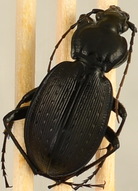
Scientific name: Carabus goryi
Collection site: Mountain Lake Biological Station NEON (MLBS), plot MLBS_009